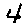
Label: 4